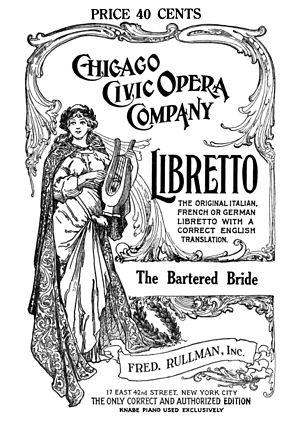
La Fiancée vendue est un opéra bouffe en trois actes du compositeur tchèque Bedřich Smetana, sur un livret de Karel Sabina.